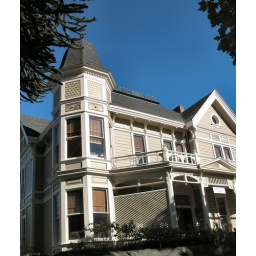
A very cute bed and breakfast near the Goonies house. It has a great view of Astoria and the river below.